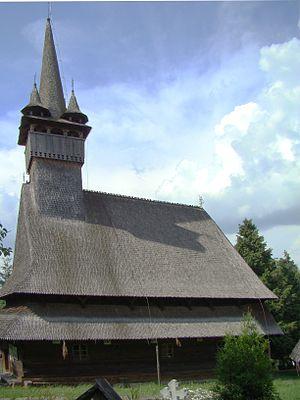
L’église Saint-Nicolas se situe dans le village de Budești, județ de Maramureș, dans la région de la Marmatie, en Roumanie. Cette église a les caractéristiques des églises en bois de Maramures, avec son double avant-toit.